List of birds of Georgia (U.S. state)

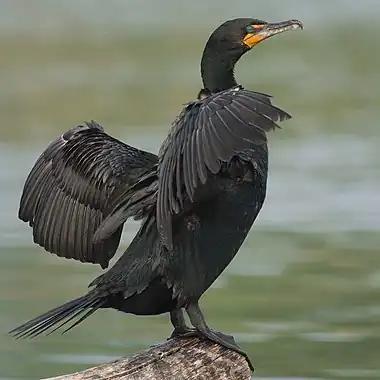
A black bird with an orange throat and spread wings stands on a rock.

Anhingas are cormorant-like water birds with very long necks and long, straight beaks. They are fish eaters which often swim with only their neck above the water. One species of anhingidae has been recorded in Georgia.